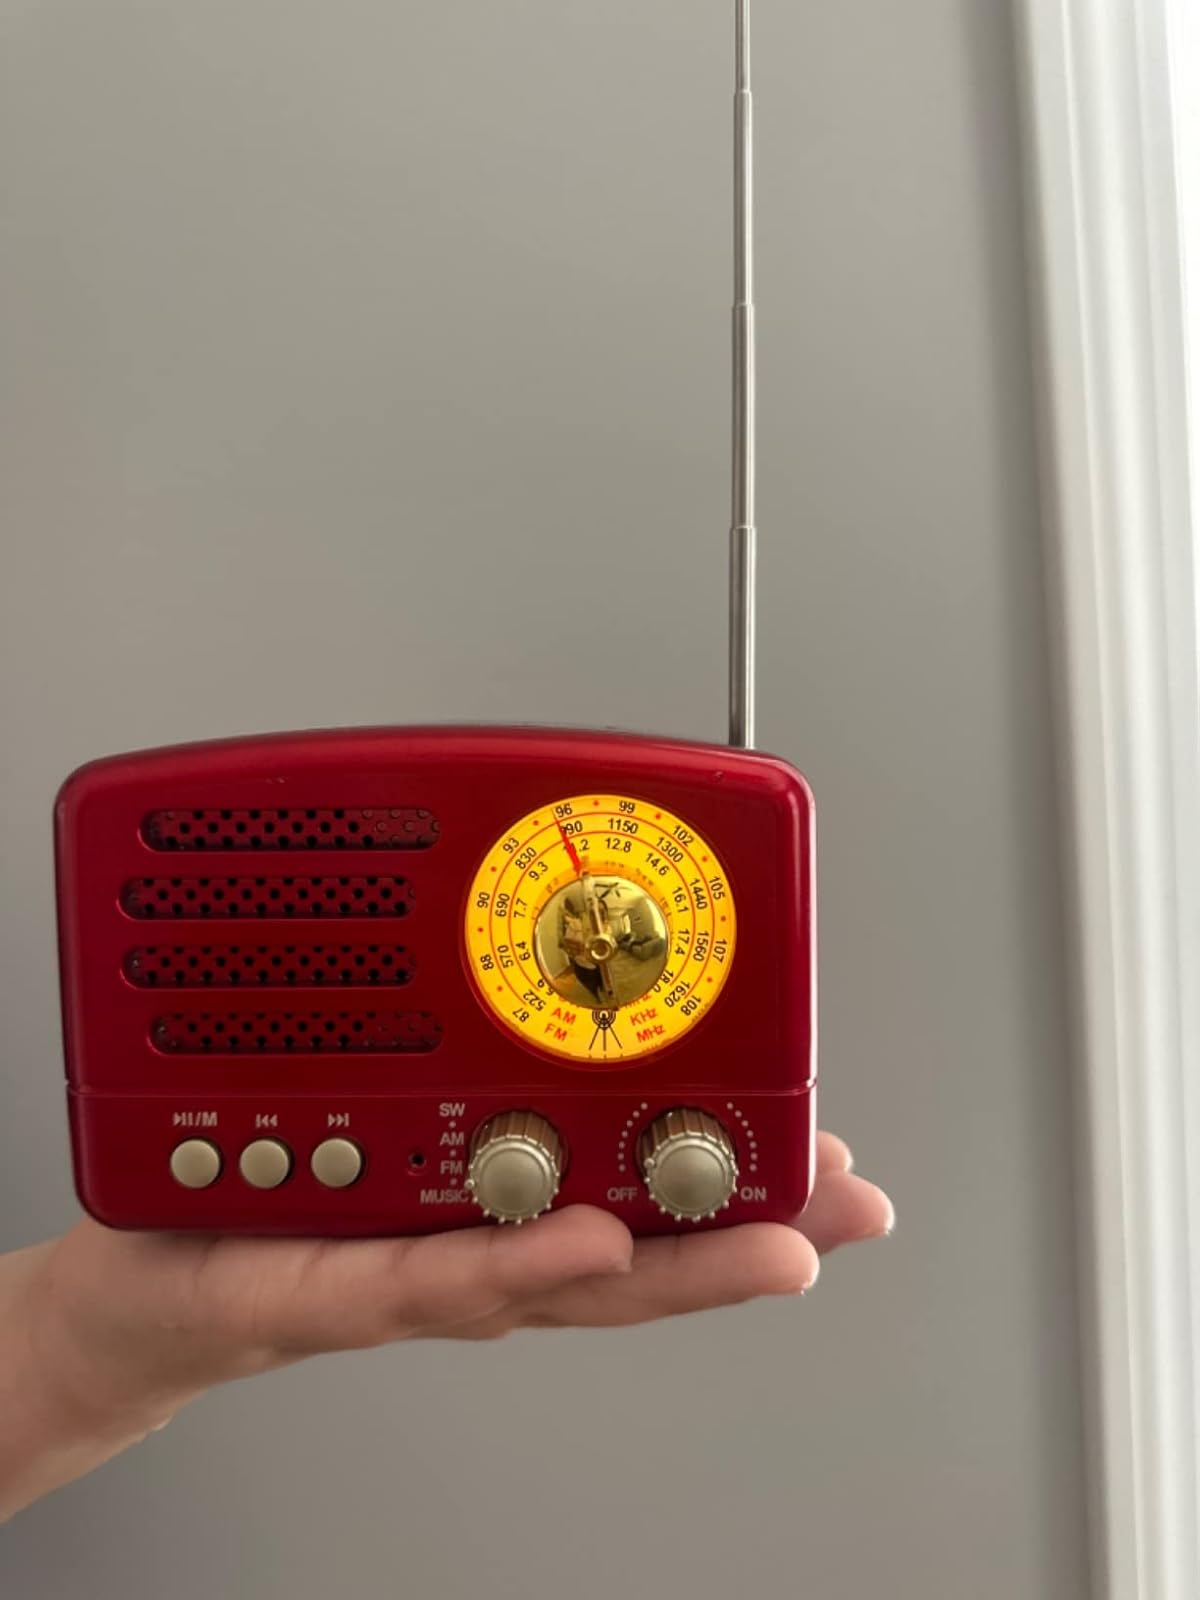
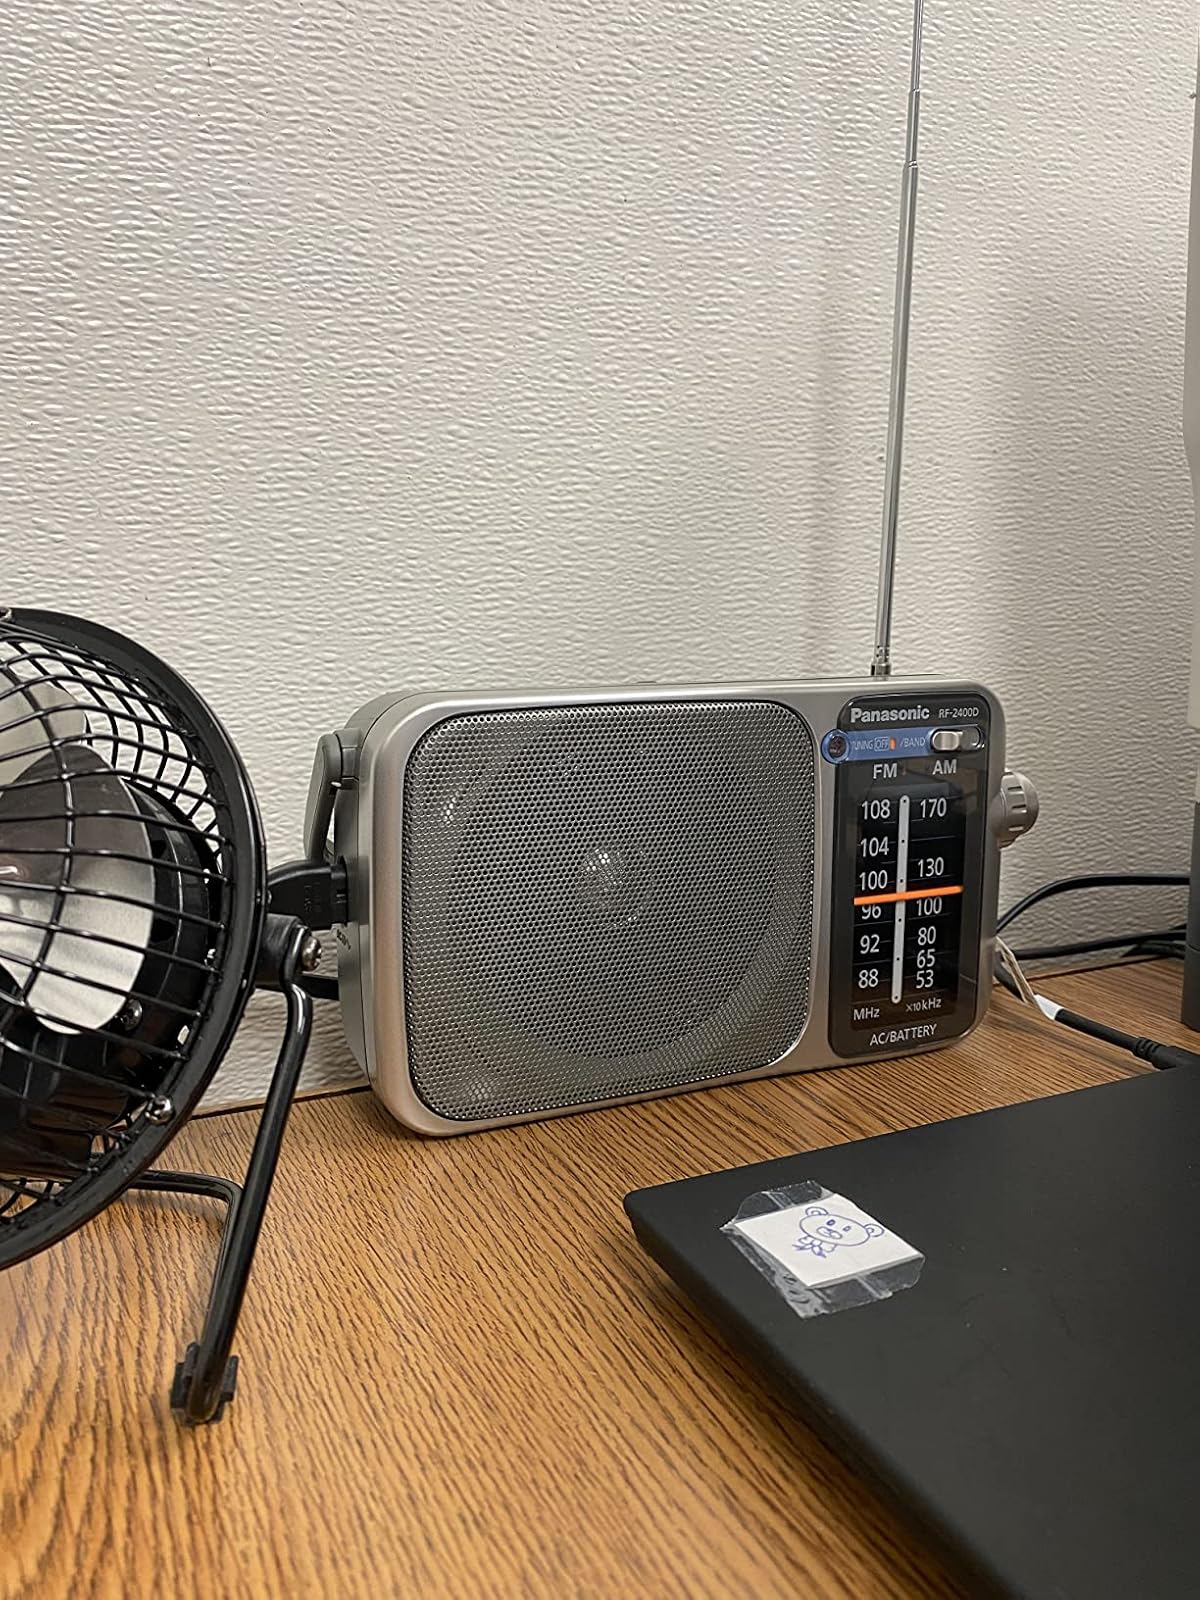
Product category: radio
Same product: no